Music of South Asia

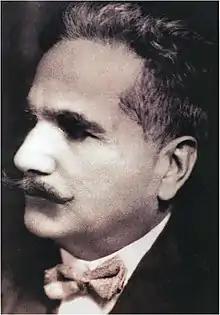
South Asian Muslim poet, Allama Iqbal

With different South Asian countries having their own distinct languages and societal structures, cultural traditions have become deeply intertwined with musical practices. The origin of culturally-distinct musical styles dates back to the Indus Valley Civilisation, with several bow-shaped harps and drums being found, carved within the steatite seals that were recovered from the region. Today, music has become a unique form of expression within different cultural groups and social systems in India. In rural villages in north India, songs are passed down generationally, and are often used in relation to agriculture to display gratitude for a successful harvest. Furthermore, many culturally-specific music genres in India take inspiration from significant social events or historical figures. For example, in Karnatak music, the experiences of M.S. Subbulakshmi which reflected the struggles faced by Indian women in public spaces resulted in her becoming a national emblem of a distinct style of traditional music culture.